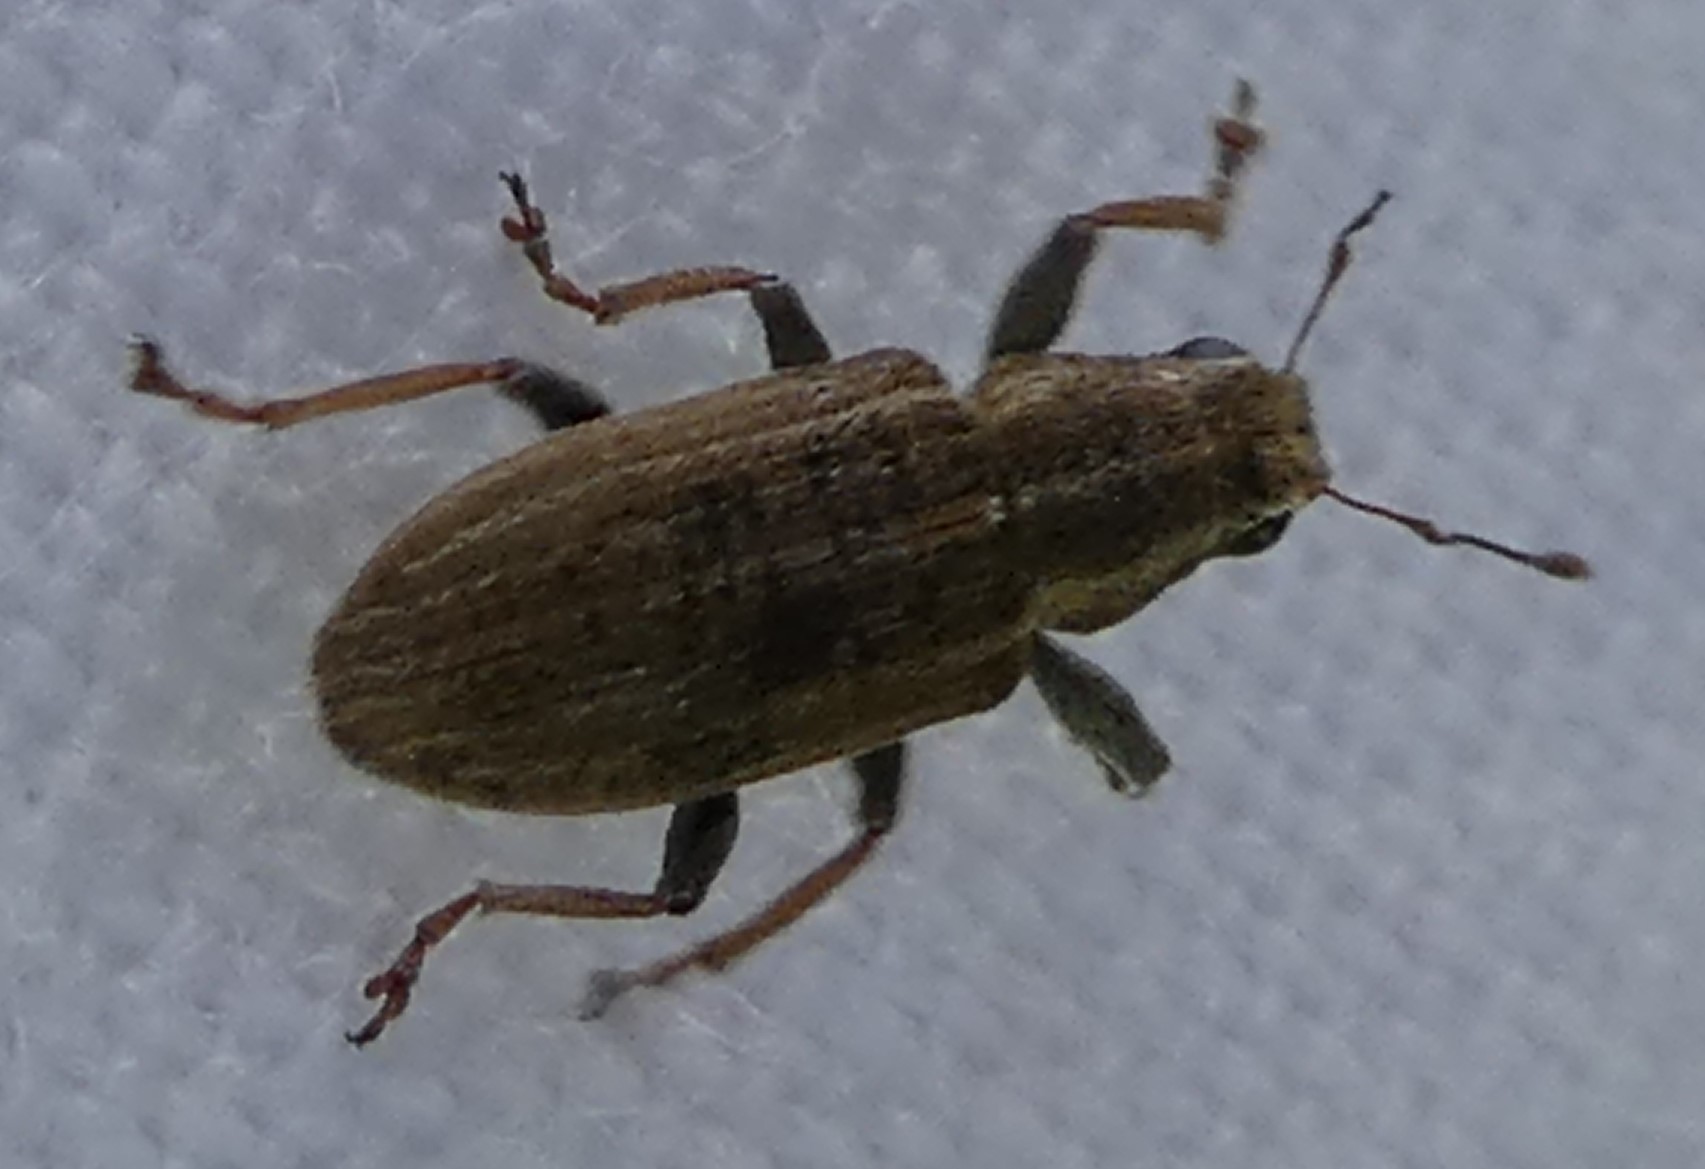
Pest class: pea_leaf_weevil